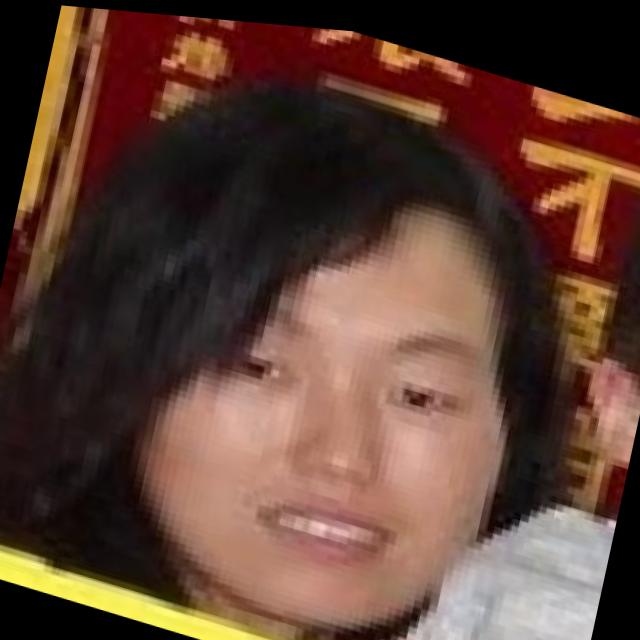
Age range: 21-44